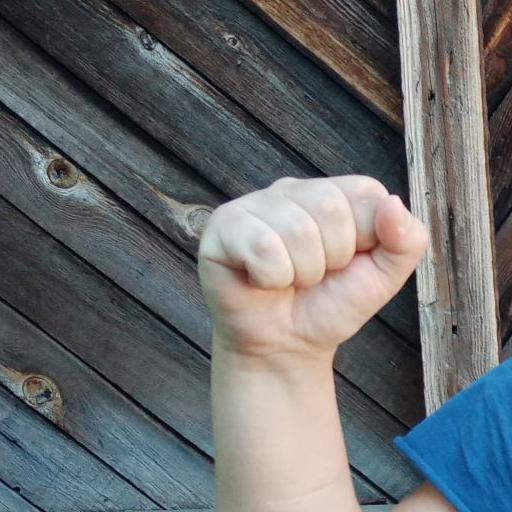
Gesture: fist